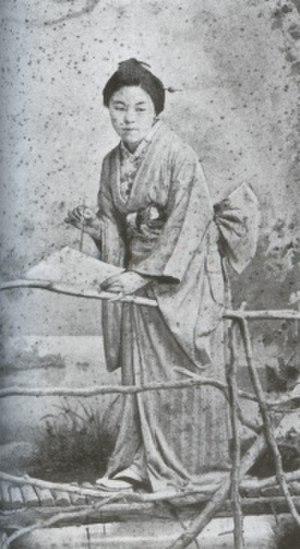
Kiyohara Tama, également connue sous les noms Kiyohara Otama, Eleonora Ragusa, ou Ragusa Tama est une artiste peintre japonaise qui a passé la plupart de sa vie dans la ville de Palerme.